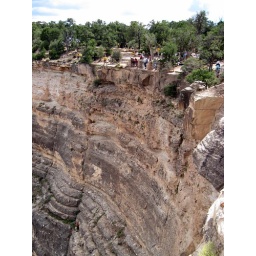
Note the person wearing an orange shirt in the bottom left corner on his way back up to the top.